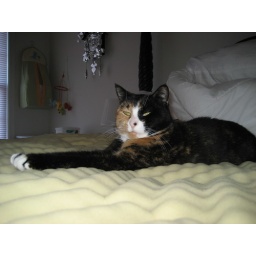
Damn cat thinks she's in charge of my cleaning activities and gives dirty looks while I work.